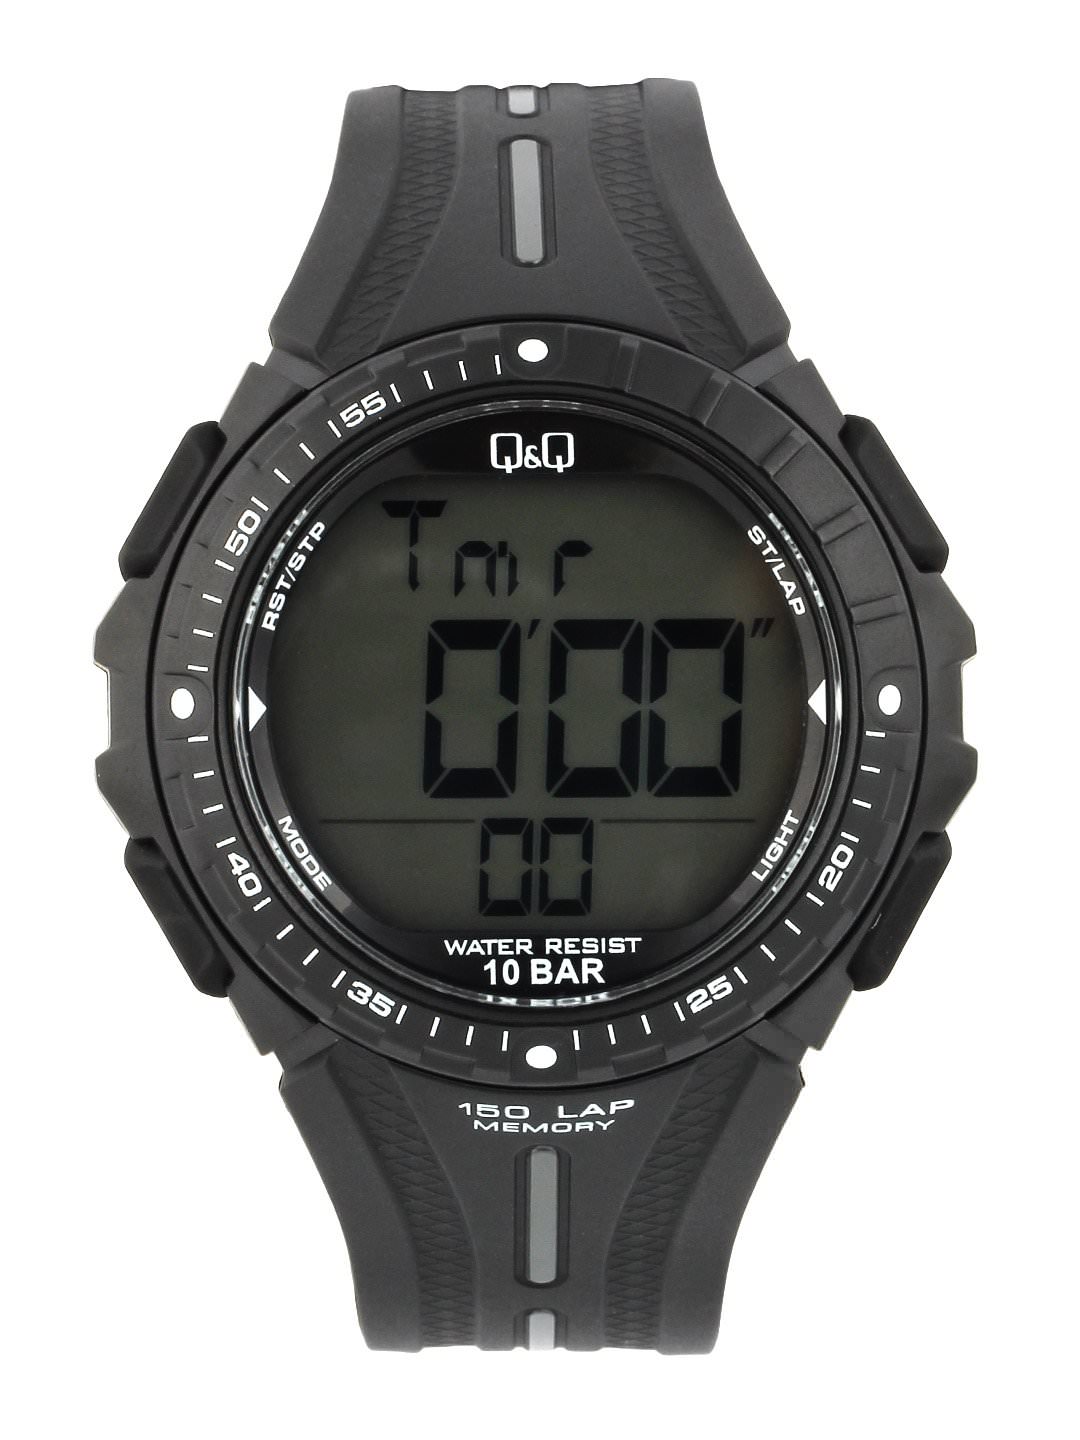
Q&Q Men Black Digital Watch M102J001Y
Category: Accessories / Watches / Watches
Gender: Men
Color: Black
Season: Winter 2016
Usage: Casual